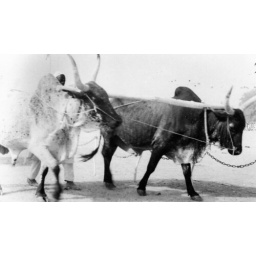
From the cattle market around Boko